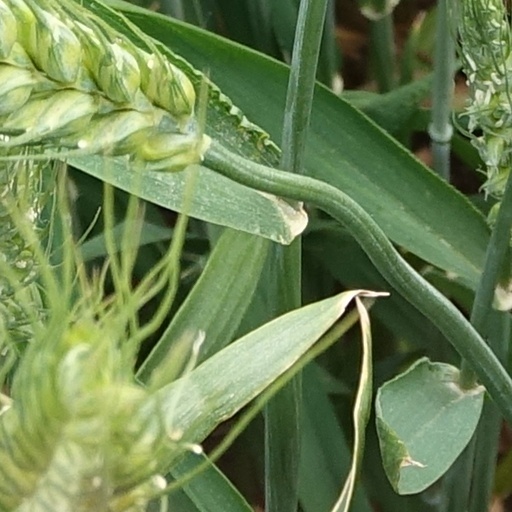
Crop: wheat